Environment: real
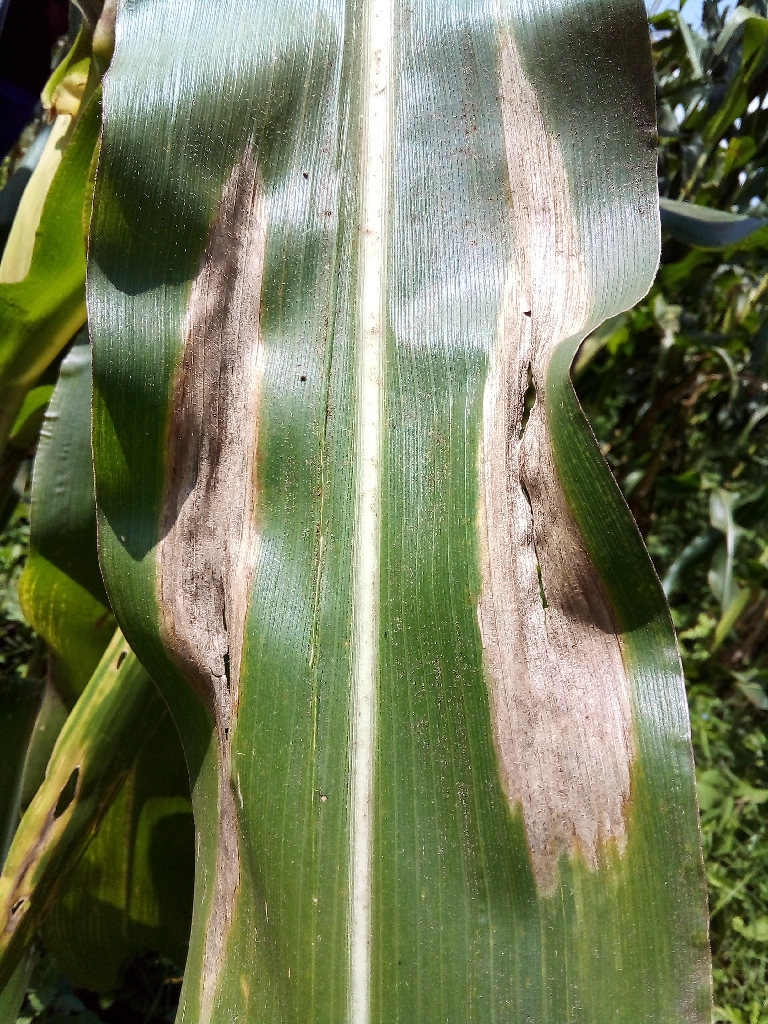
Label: northern_corn_leaf_blight